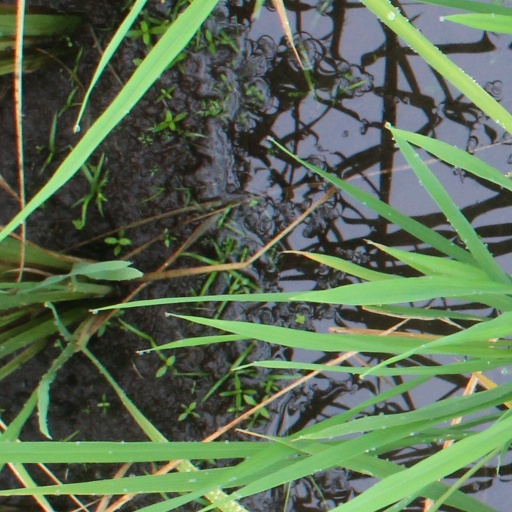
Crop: rice